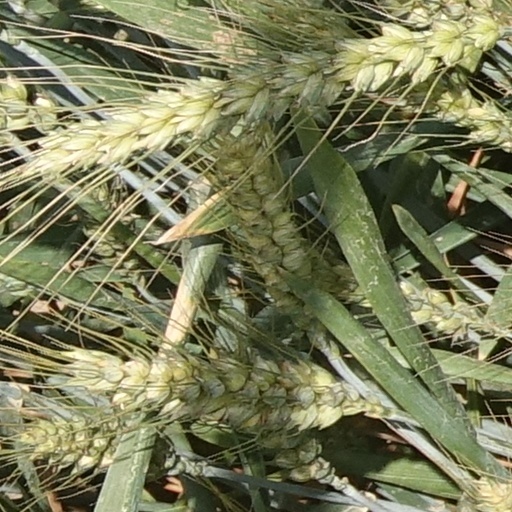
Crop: wheat